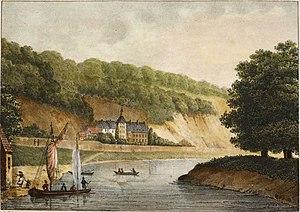
55. Abbaye de Flône sur la Meuse.